God Lives Underwater (EP)

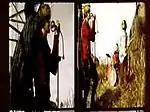
The "No More Love" music video depicts the natural side of God Lives Underwater.

David Reilly and Jeff Turzo had conceived the EP in late 1993, and as such, the band's later members (guitarist Andrew McGee and drummer Adam Kary) were not involved in the recording process.